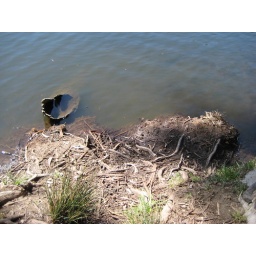
Hollow tree trunk in water